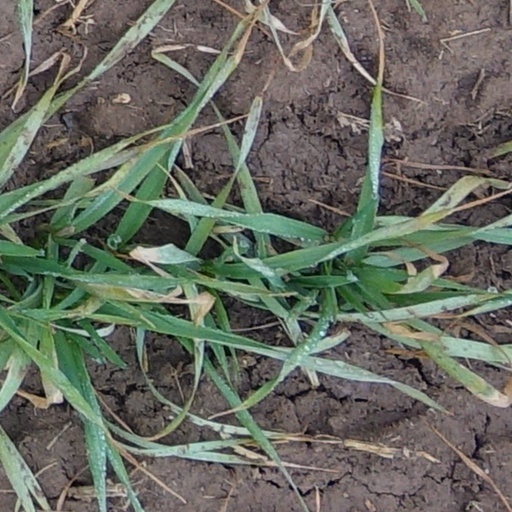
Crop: wheat